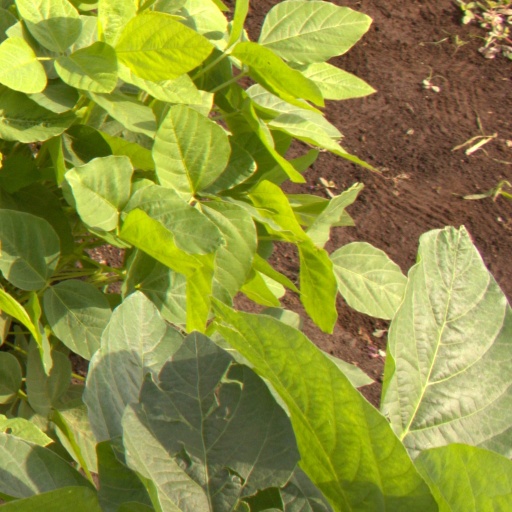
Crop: soybean